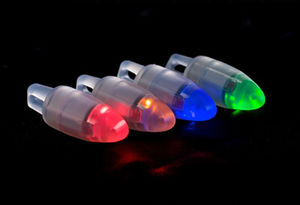
Triage / Galleri
Triage er en proces til bestemmelse af prioriteter i behandling af patienter baseret på sværhedsgraden af deres tilstand.